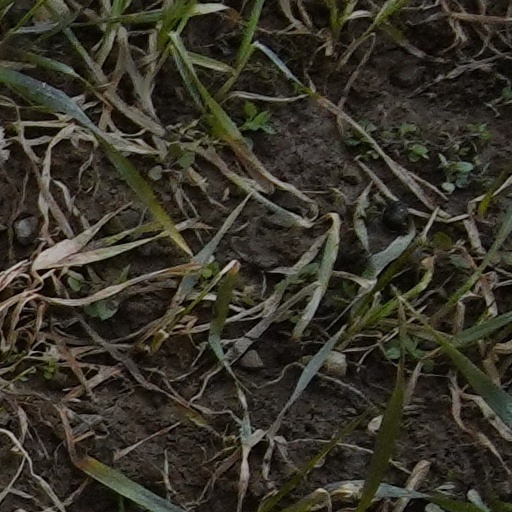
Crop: wheat